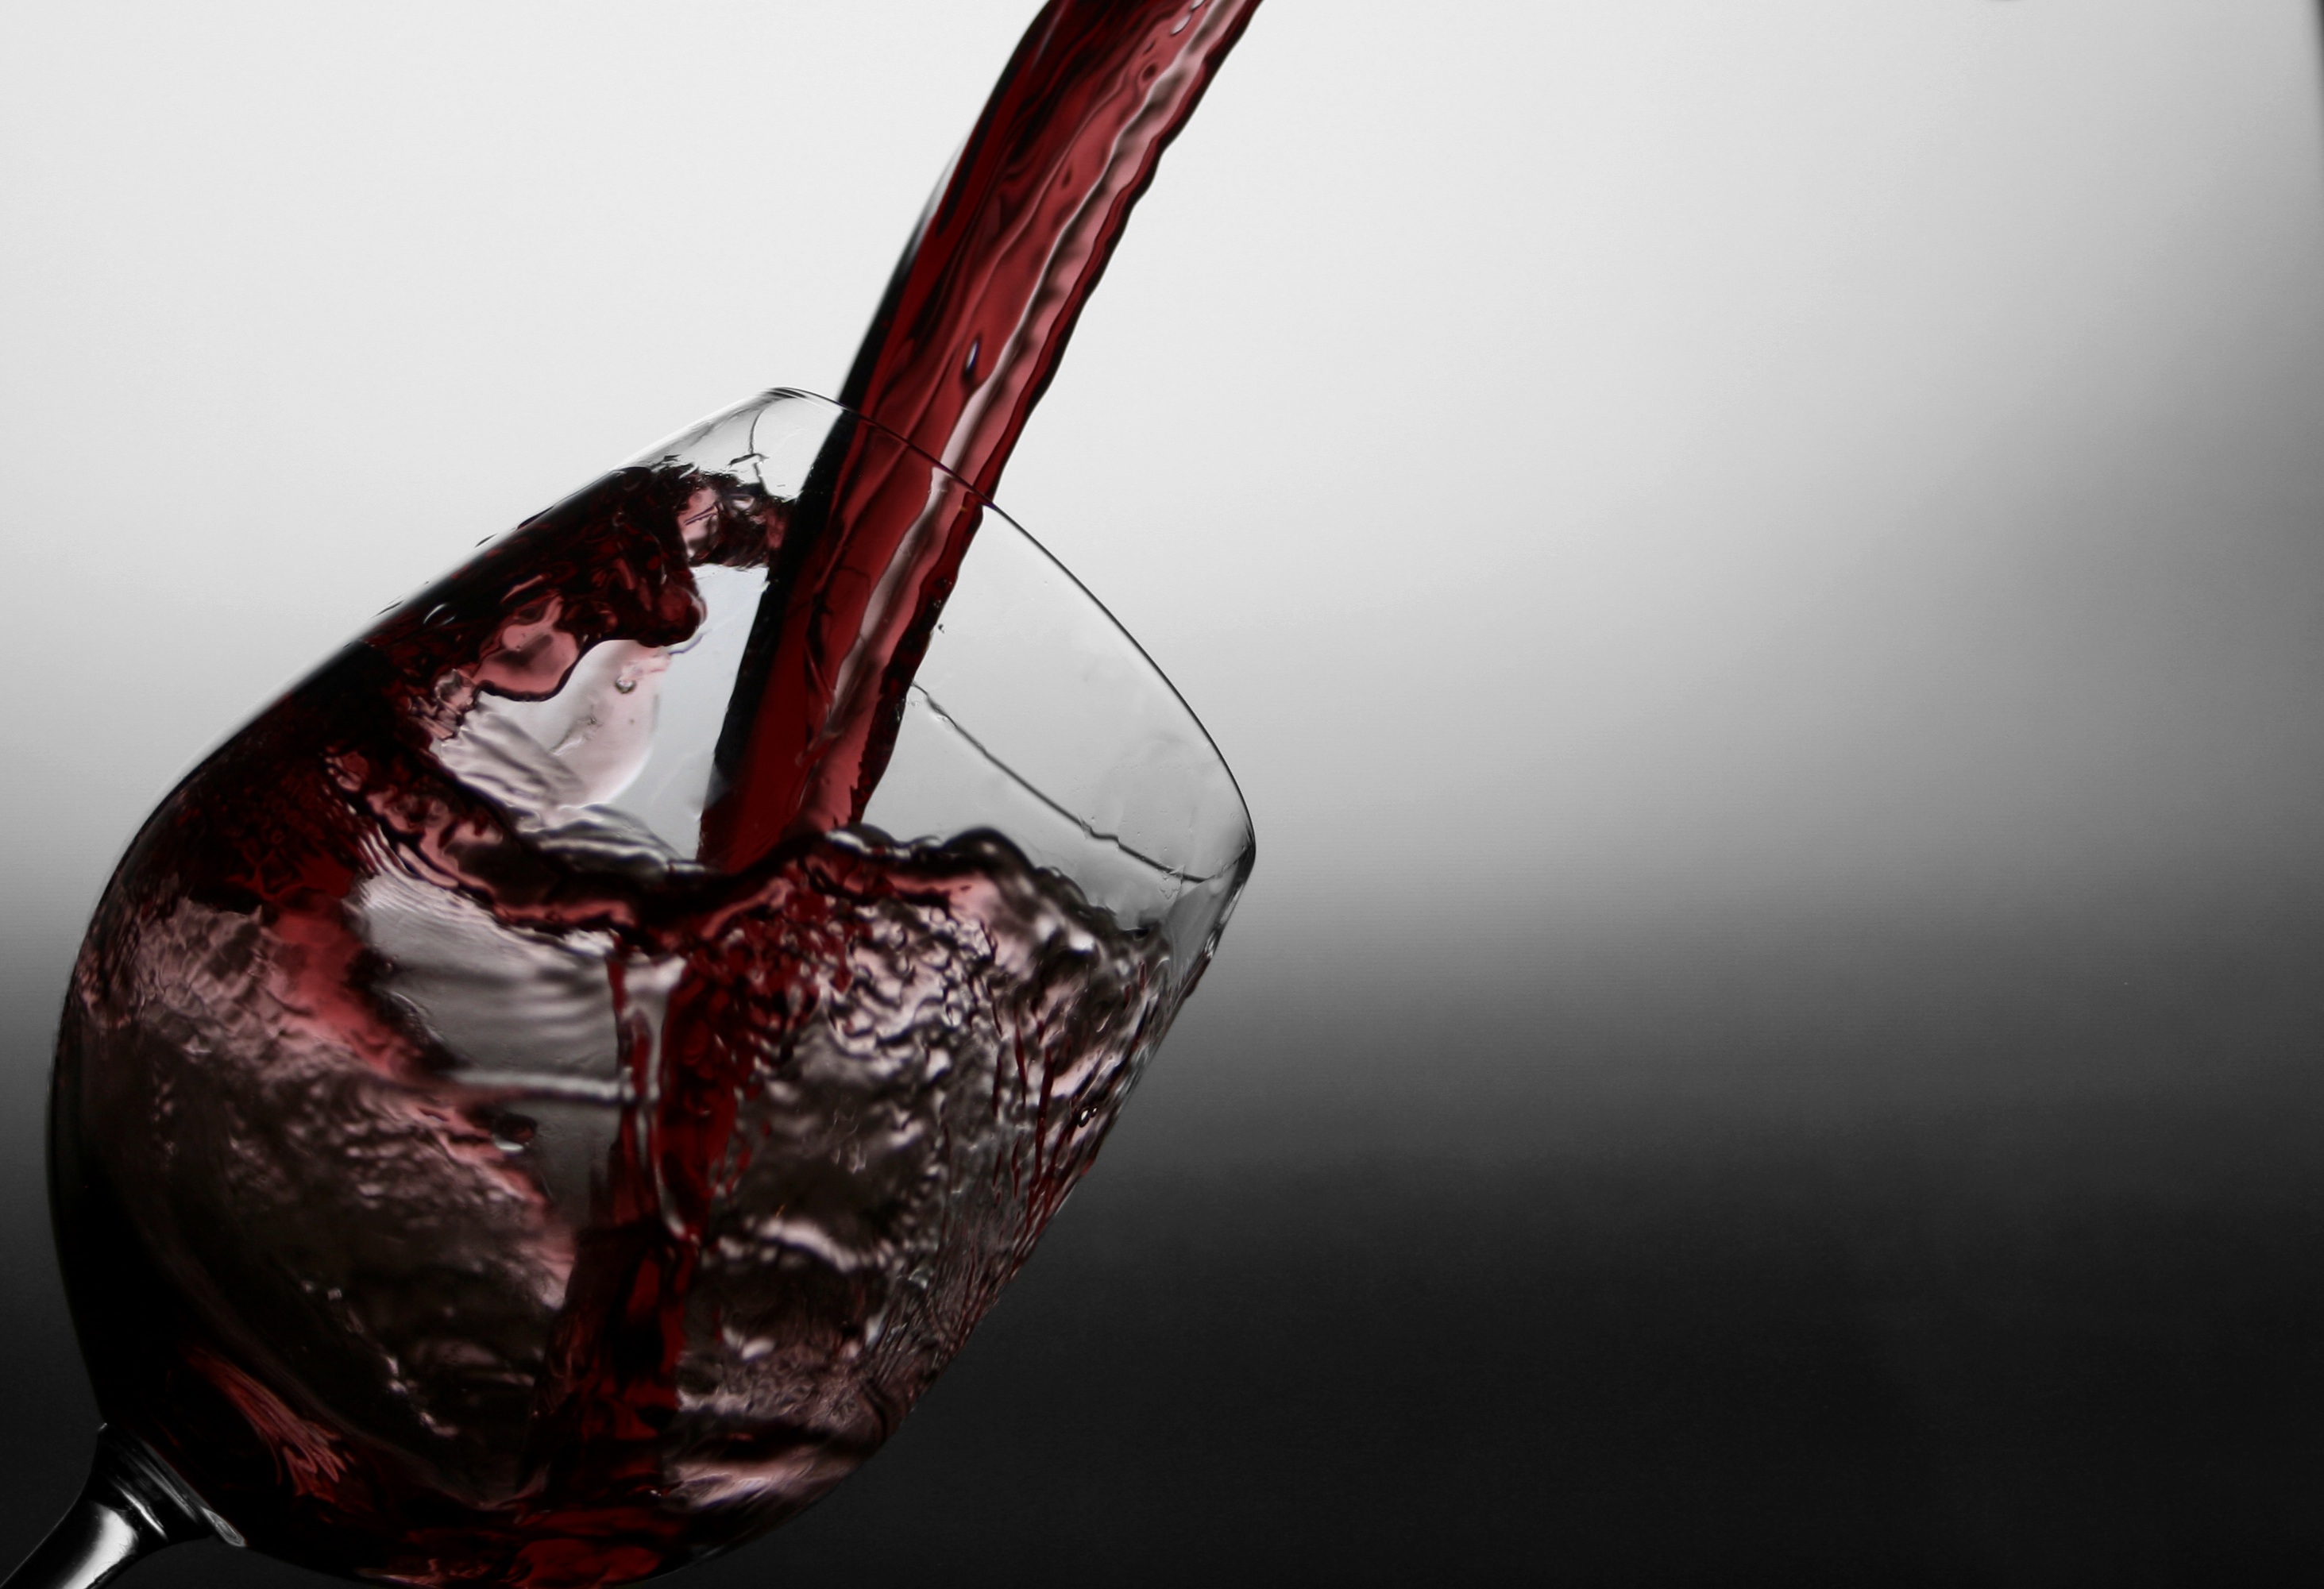
hand, glass, red, drink, red wine, human body, organ, sense